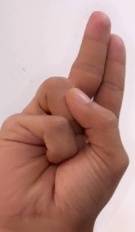
ASL sign: U